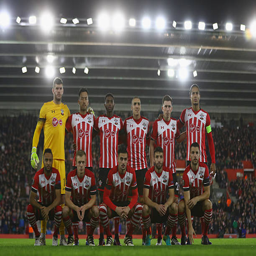
a city starting line up during the match .